Marthinus Strydom

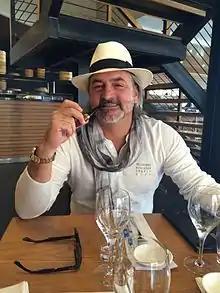
Strydom in July 2015.

Marthinus Johannes Strydom (born 28 April 1965) is a South African philanthropist, author, venture capitalist and private equity investor. He is the CEO and Chairman of Eezi Group, a diversified group headquartered in Pretoria.